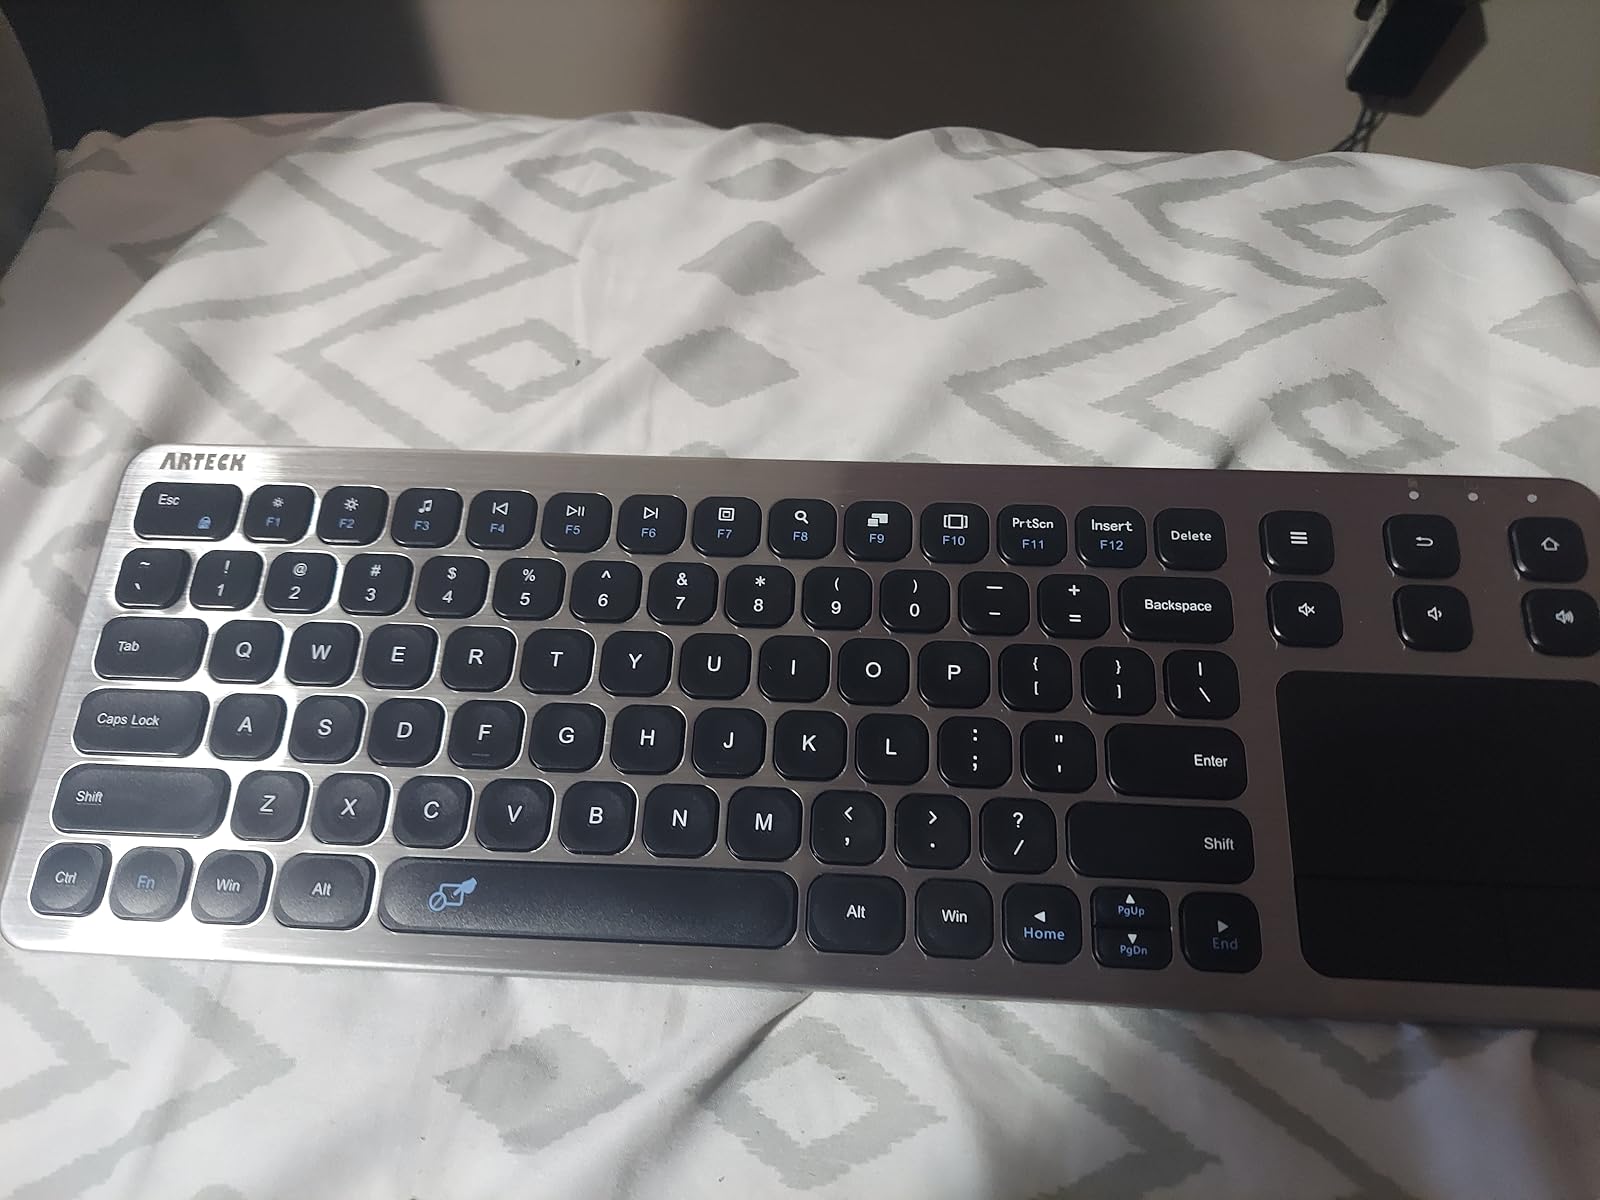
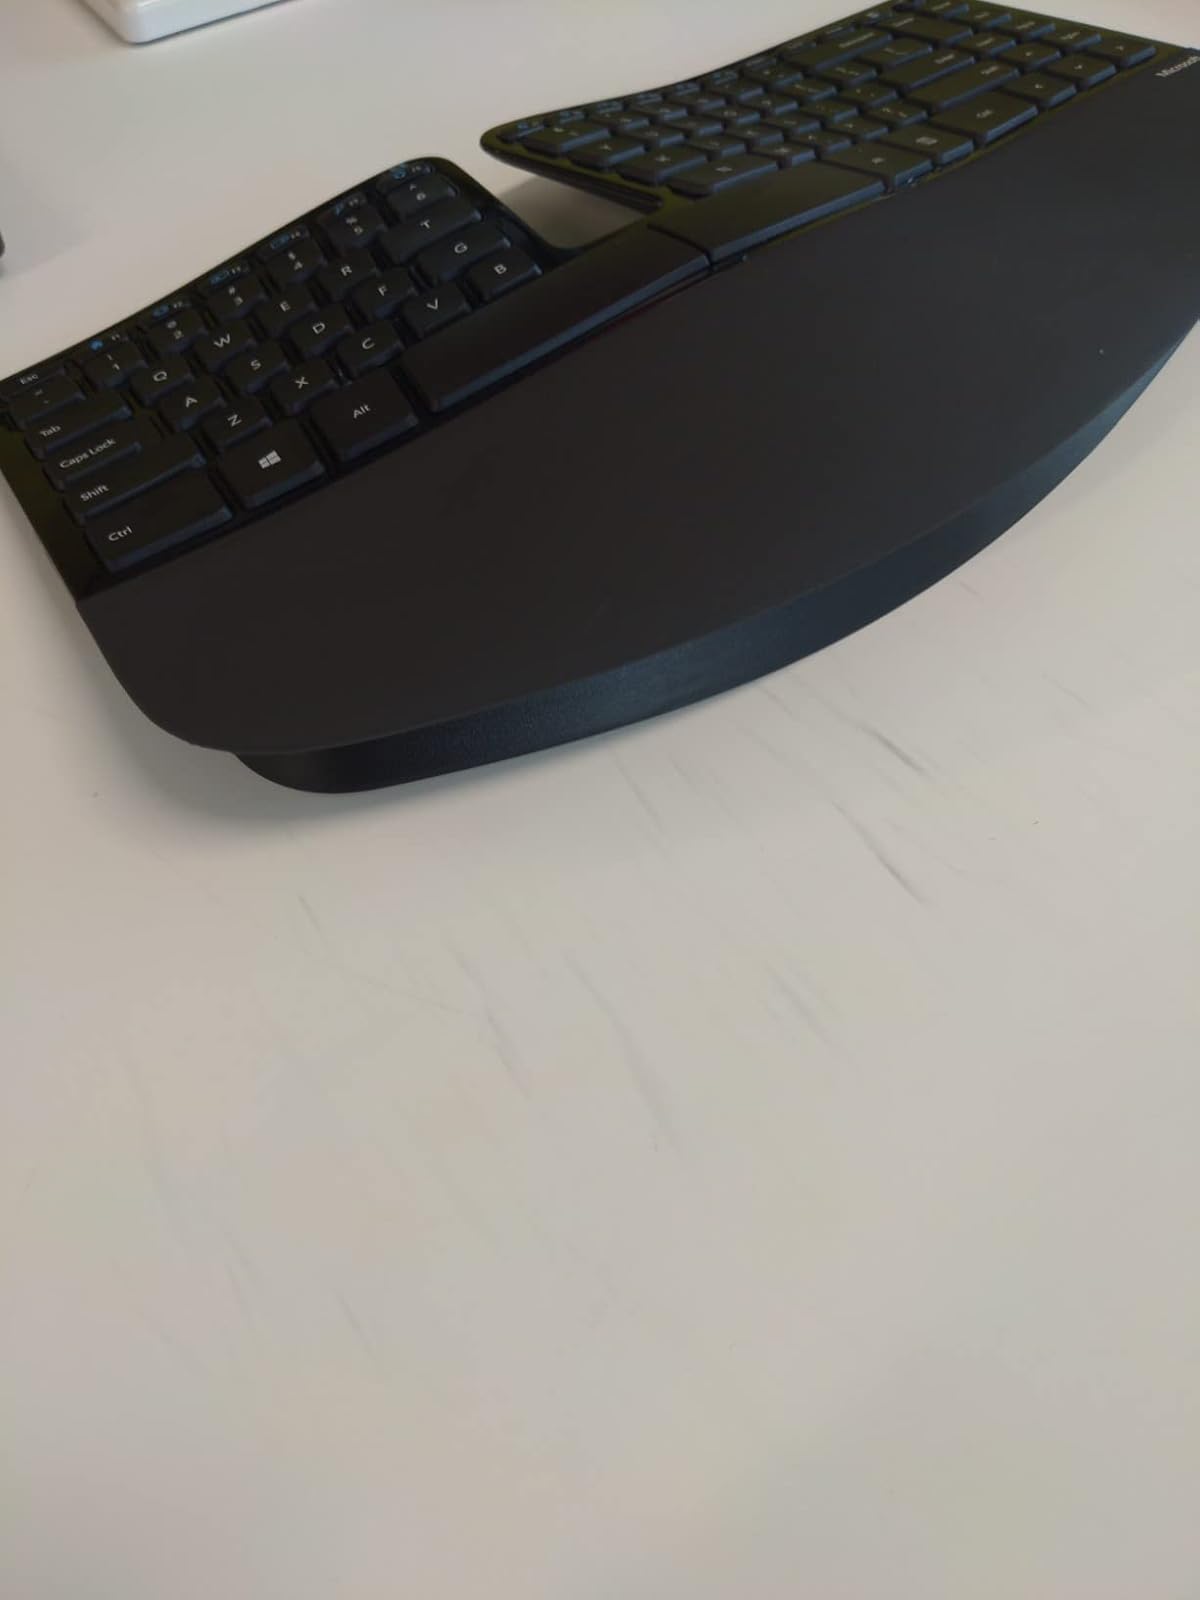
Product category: keyboard
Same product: no